Third inauguration of Vladimir Putin

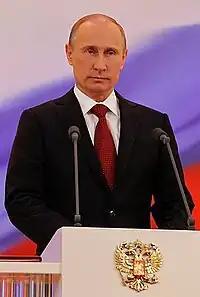
Vladimir Putin delivers a speech

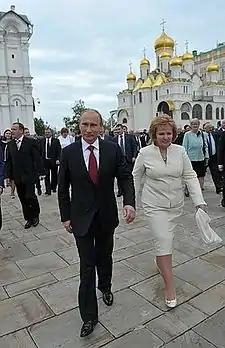
President Vladimir Putin and First Lady Lyudmila Putina

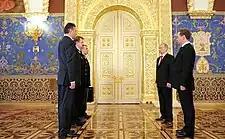
Vladimir Putin gets a "nuclear briefcase"

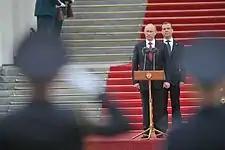
Vladimir Putin and Dmitry Medvedev carried review troops

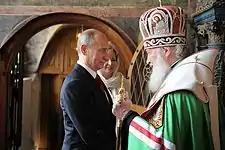
In prayer with his wife and Patriarch Kirill

Before the start of the final part, Vladimir Putin and Dmitry Medvedev retired to a closed room where former President presented the new President with a "nuclear briefcase".